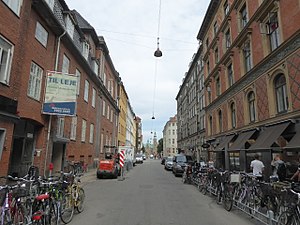
Rosenborggade
Rosenborggade set fra Frederiksborggade.
Rosenborggade er en gade i Indre By i København, der går fra Frederiksborggade til Gothersgade. Den er opkaldt efter Rosenborg Slot, der ligger udfor enden af gaden.